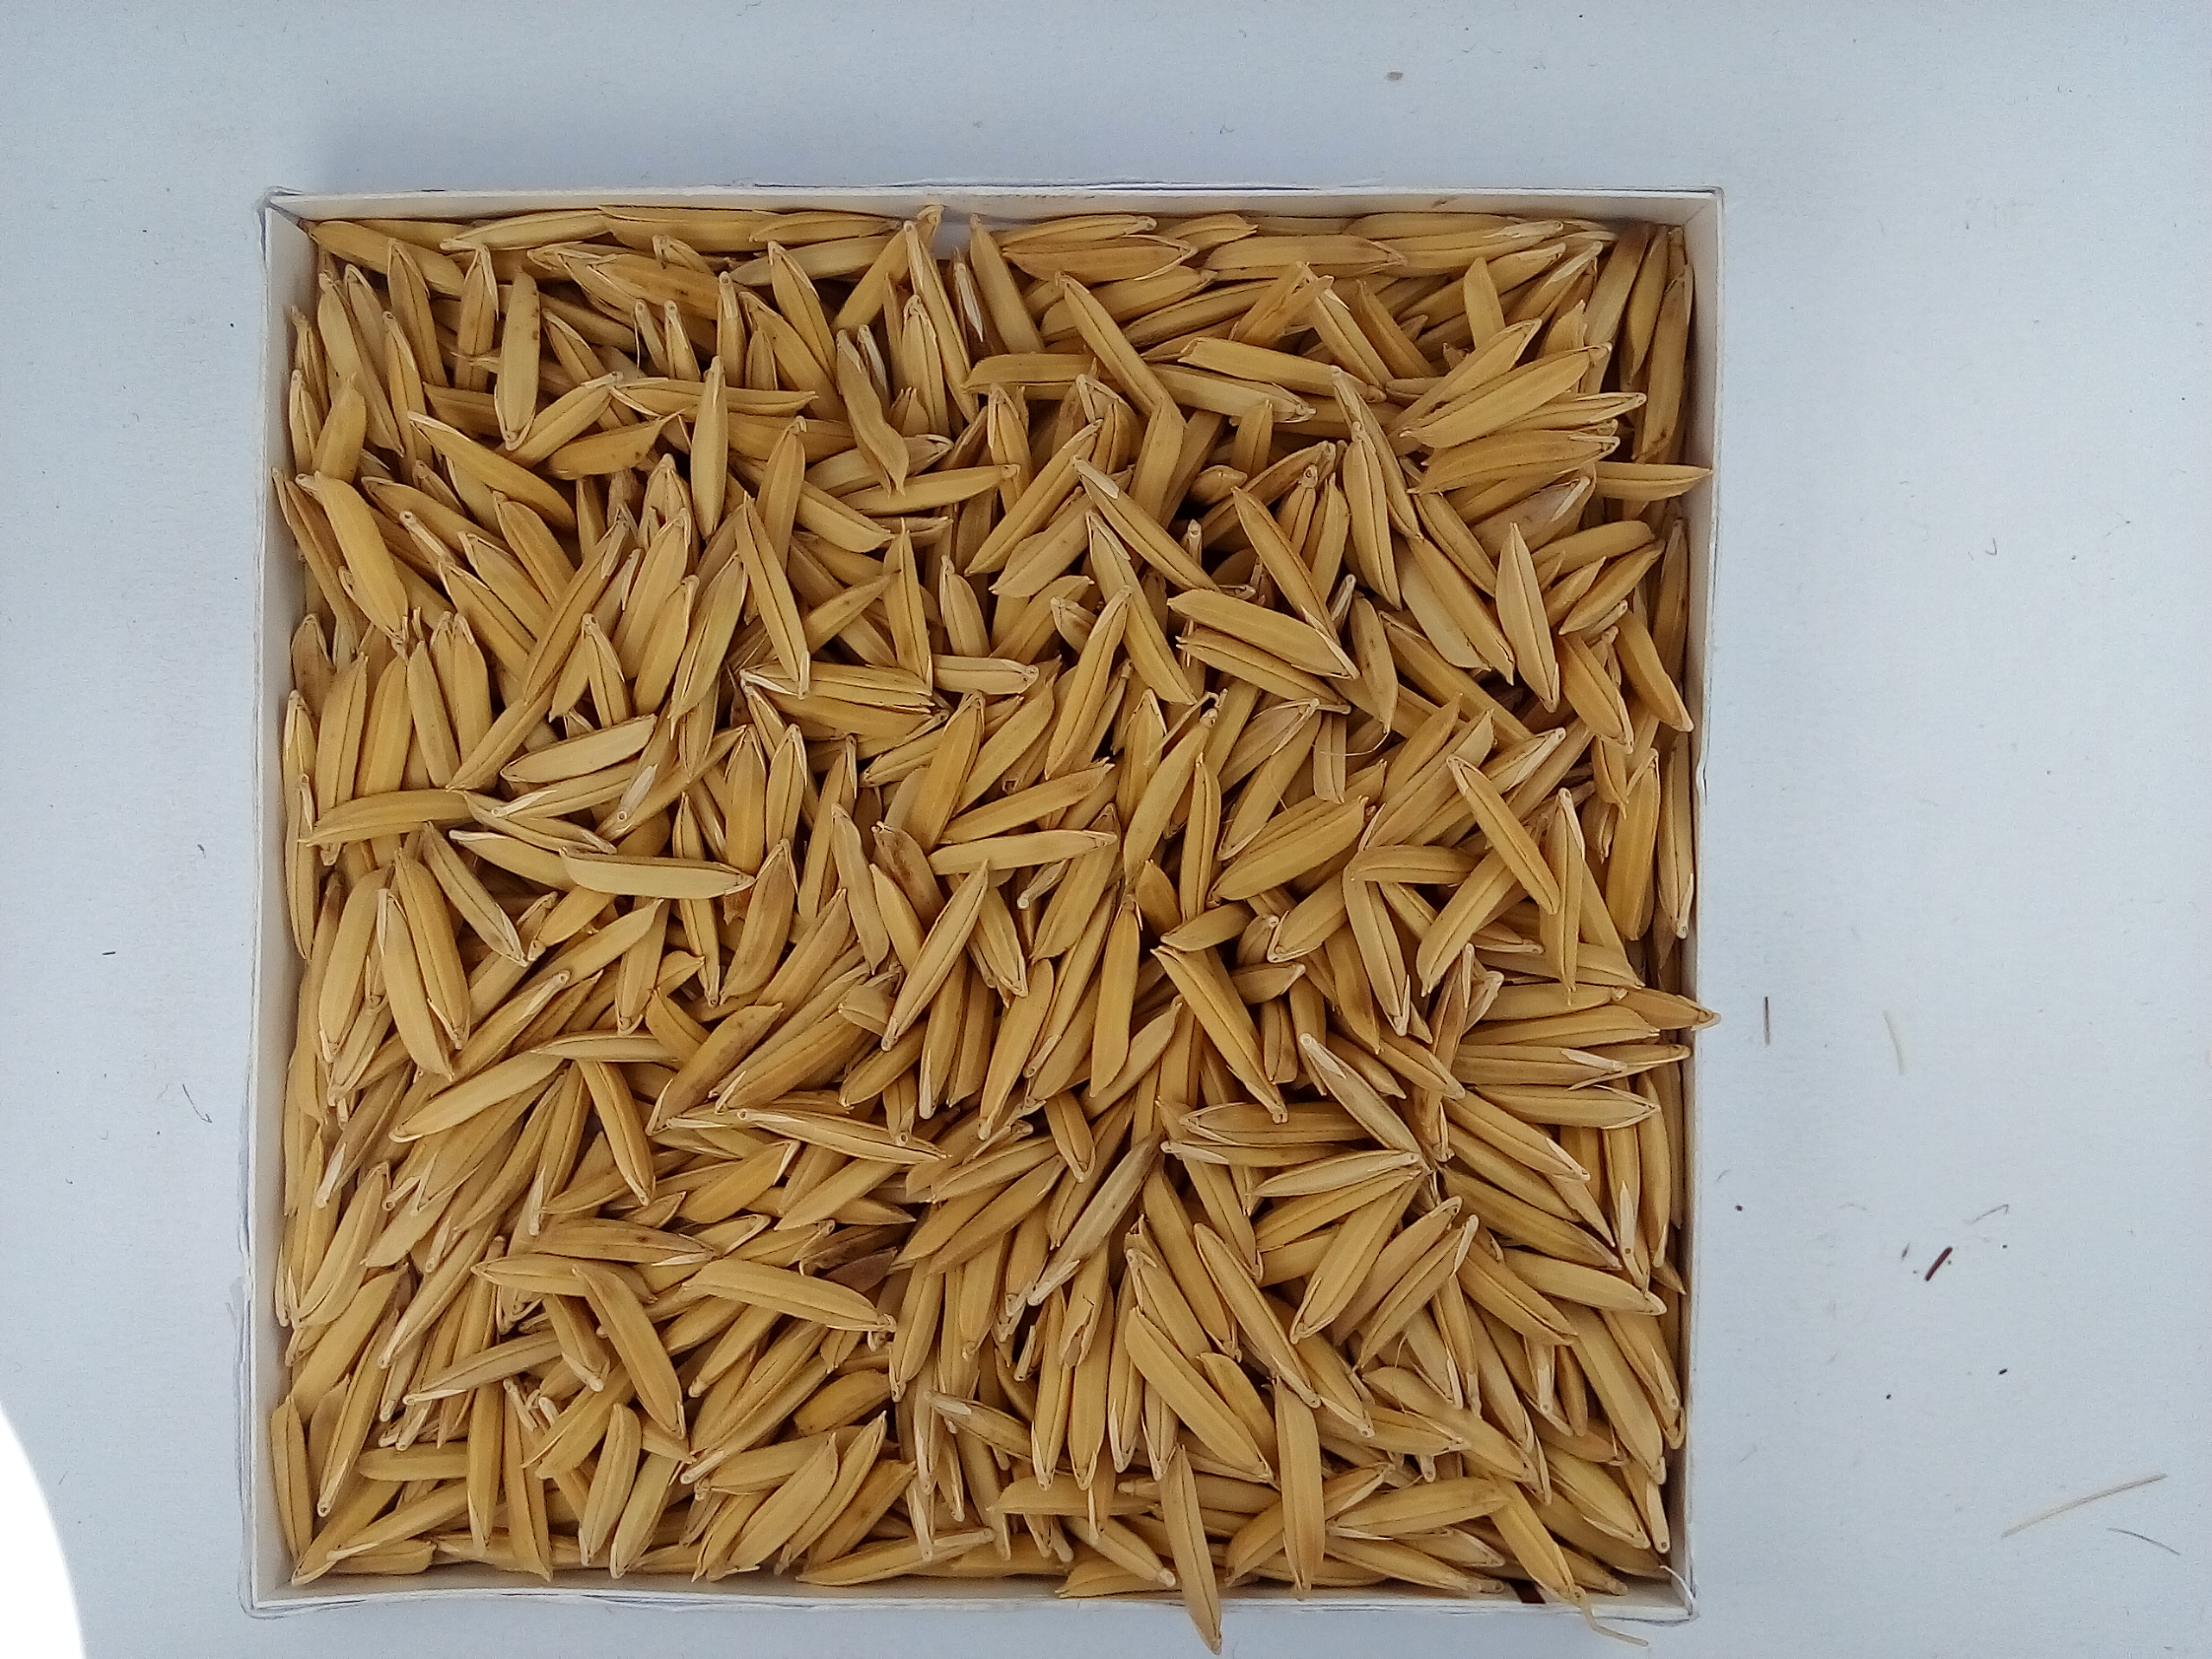
Rice seed variety: Unknown